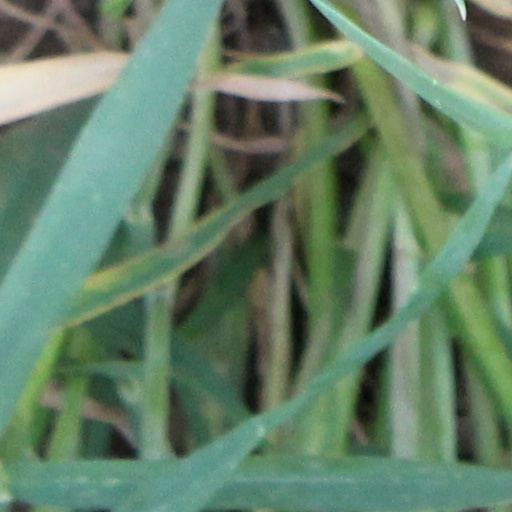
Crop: wheat